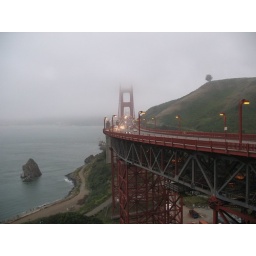
Golden Gate Bridge....a chunk of rock in the water below...cars whizzing by the bridge...